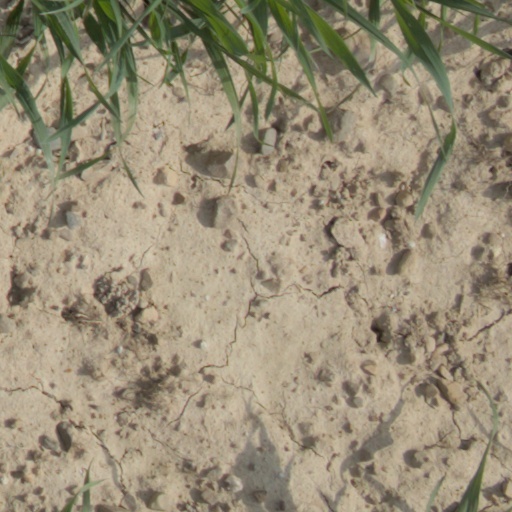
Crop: wheat